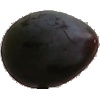
Label: Plum 3